Evangelicalism

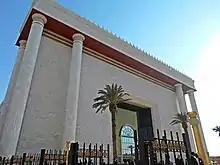
Temple of Solomon replica built by the Universal Church of the Kingdom of God in São Paulo.

Mainstream evangelicalism is historically divided between two main orientations: confessionalism and revivalism. These two streams have been critical of each other. Confessional evangelicals have been suspicious of unguarded religious experience, while revivalist evangelicals have been critical of overly intellectual teaching that (they suspect) stifles vibrant spirituality. In an effort to broaden their appeal, many contemporary evangelical congregations intentionally avoid identifying with any single form of evangelicalism. These "generic evangelicals" are usually theologically and socially conservative, but their churches often present themselves as nondenominational (or, if a denominational member, strongly deemphasize its ties to such, such as a church name which excludes the denominational name) within the broader evangelical movement.